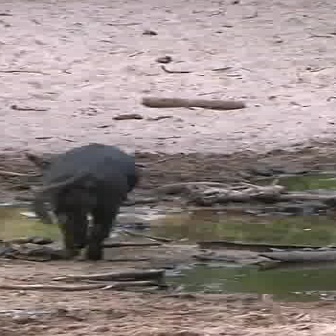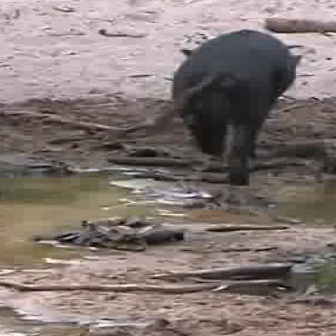
  Please identify the target specified by the bounding box [22,142,141,260] in the first image and locate it in the second image. Return the coordinates in [x_min,y_min,x_max,y_max] format.
Answer: [144,27,301,184]